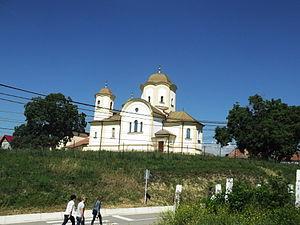
Sântimbru est une commune du județ d'Alba, dans l'ouest de la Roumanie.